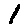
Label: 1